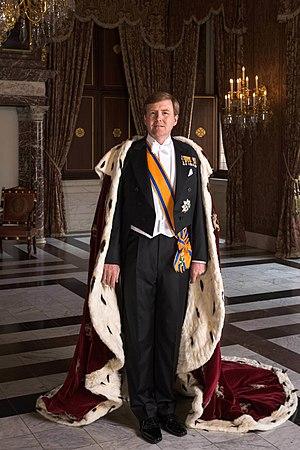
Willem-Alexander, né le 27 avril 1967 à Utrecht, est roi des Pays-Bas depuis le 30 avril 2013.
Les années 2010 ont commencé le 1ᵉʳ janvier 2010 et se sont achevées le 31 décembre 2019.